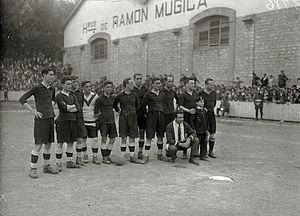
René Petit de Ory est un footballeur français, né à Dax le 8 octobre 1899 et mort le 14 octobre 1989 à Fontarrabie en Espagne.